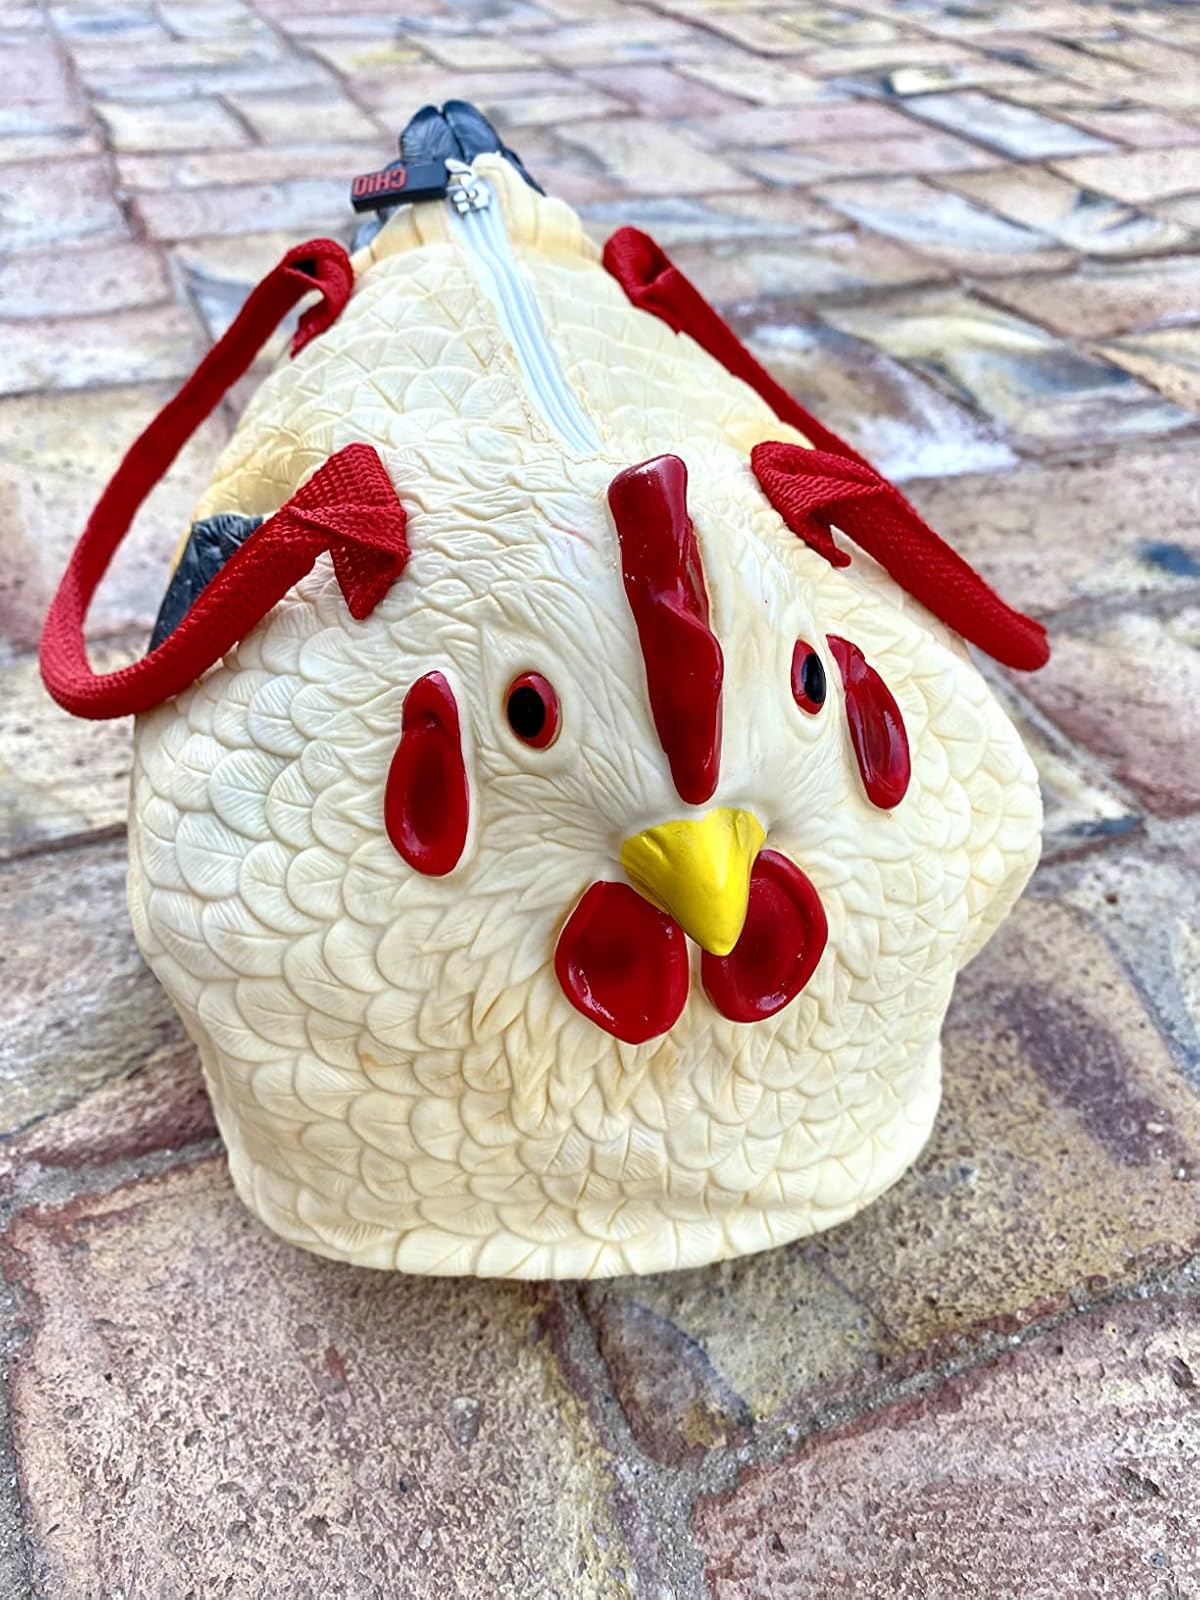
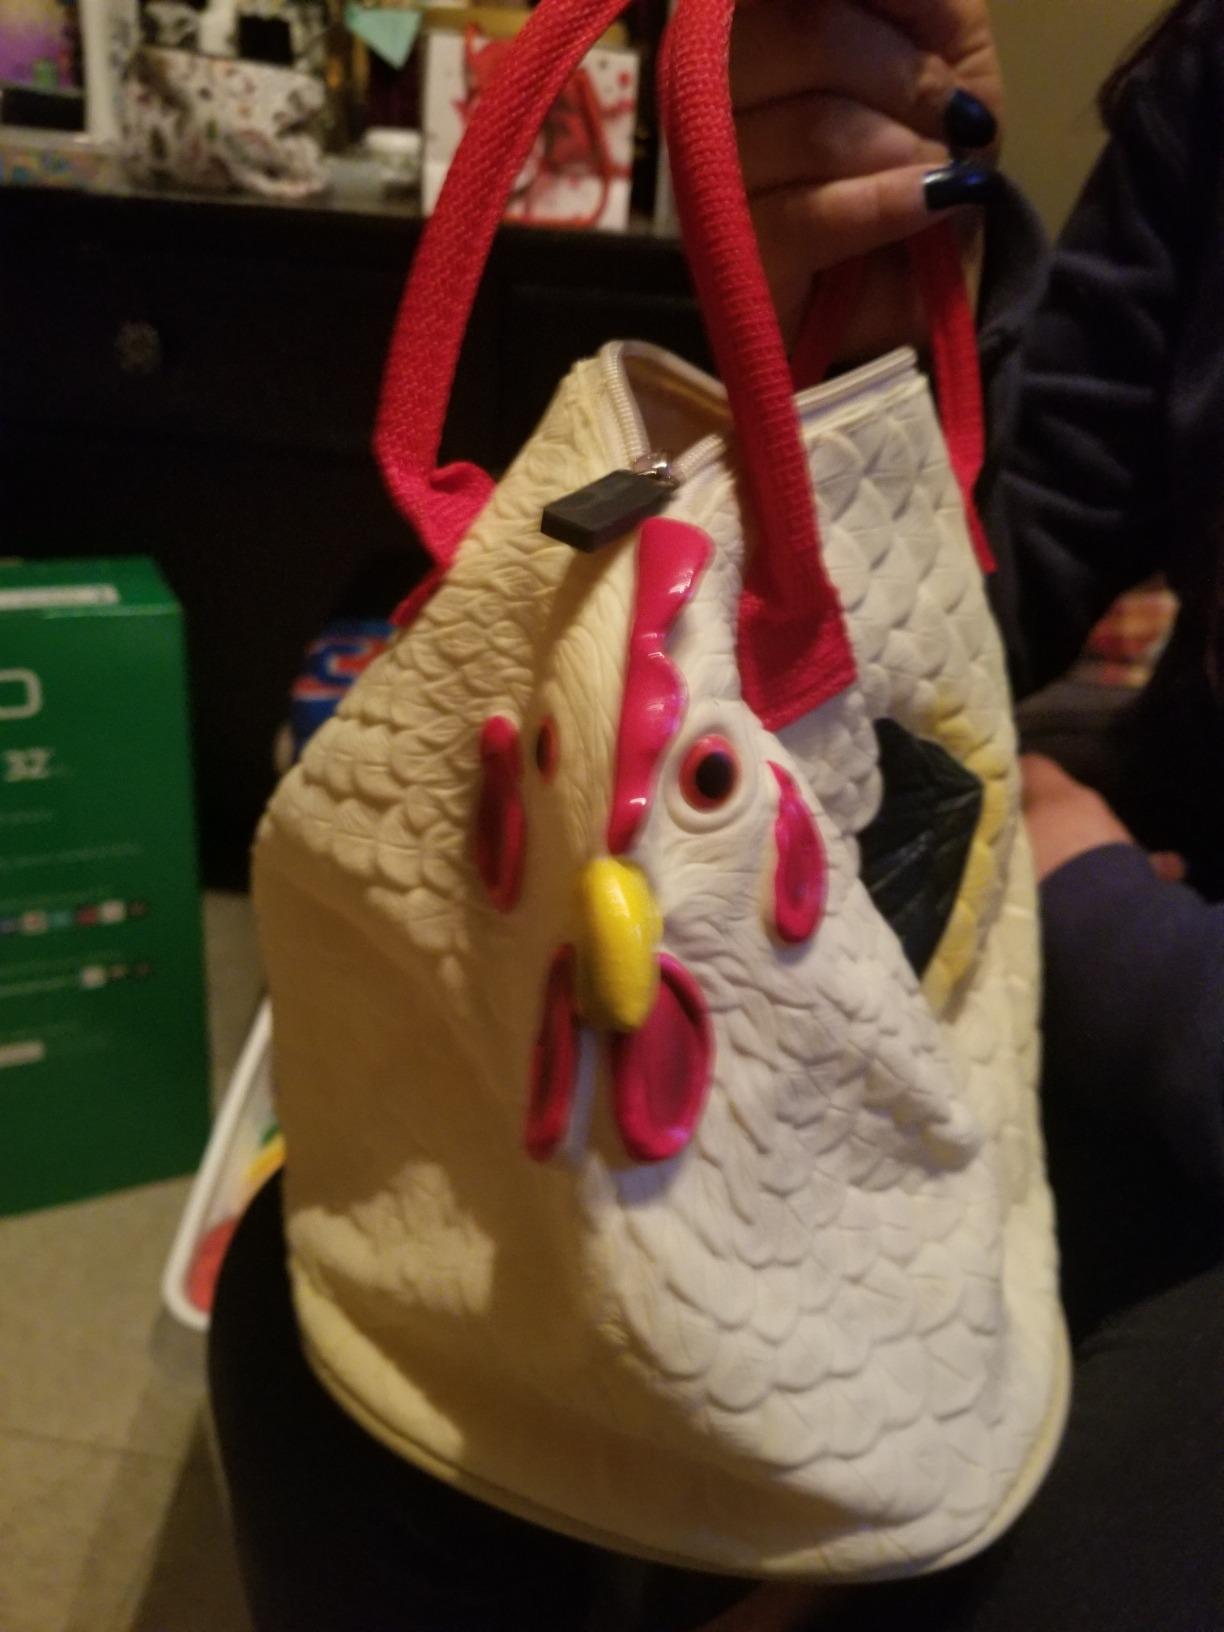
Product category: accessories_handbag
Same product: yes